Îles des Saintes

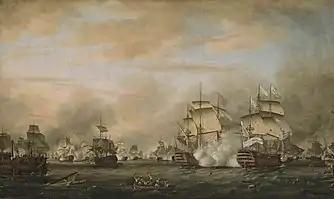
Battle of Les Saintes, 12 April 1782

On 12 April 1782, after the military campaign of January in Basseterre on the island of Saint Christopher, the French fleet of Comte de Grasse, which aimed to capture British Jamaica, left Martinique and headed towards the archipelago of "les Saintes", where it arrived in the evening. Caught in the Dominica Passage by the British and inferior in number, it was engaged and defeated by the ships of the line of George Brydges Rodney aboard the "Formidable" and Samuel Hood aboard the "Barfleur". According to legend, after he had fired the last of the ammunition of his carronades, de Grasse fired off his silverware. In a little more than five hours, 2,000 French sailors and soldiers were killed and wounded, and 5,000 men and 4 ships of the line captured and one ship of the line sunk. The defeat resulted in "Îles des Saintes" coming under British rule for twenty years.